Octeto Buenos Aires

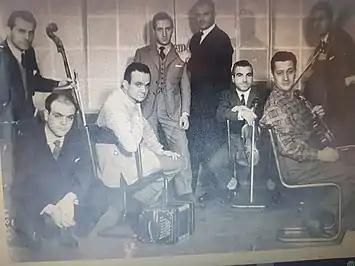
Octeto Buenos Aires promotional photo

The Octeto Buenos Aires was a legendary tango group formed in 1955 by the Argentine bandoneon player Astor Piazzolla. In 1958 the Octeto was disbanded and Piazzolla returned to New York City with his family where he struggled to make a living as a musician and arranger in the next stage of his career that would prove to be so ground-breaking in the history of tango.